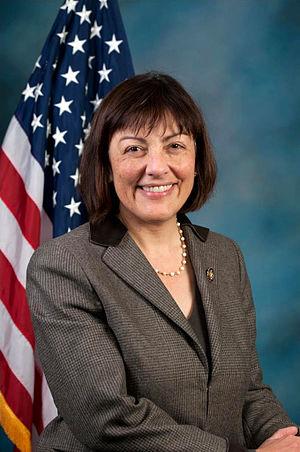
Suzan Kay DelBene, née le 17 février 1962 à Selma, est une femme politique américaine, élue démocrate du Washington à la Chambre des représentants des États-Unis depuis 2012.